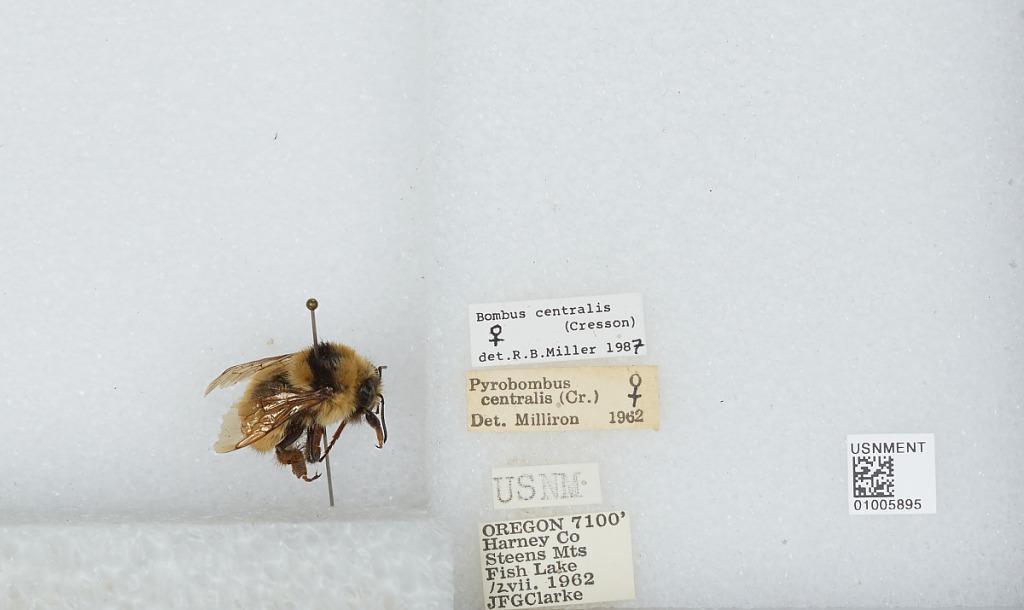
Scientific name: Bombus (Pyrobombus) centralis Cresson
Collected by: J. Clarke
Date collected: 1962-7-12
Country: United States
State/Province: Oregon
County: Harney
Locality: Fish Lake, Steens Mountains
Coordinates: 42.7381, -118.644
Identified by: Miller, R. B.